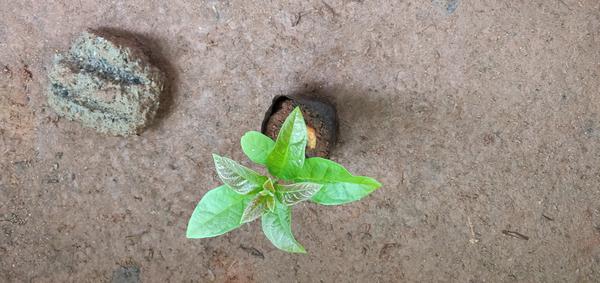
Plant: Avacado